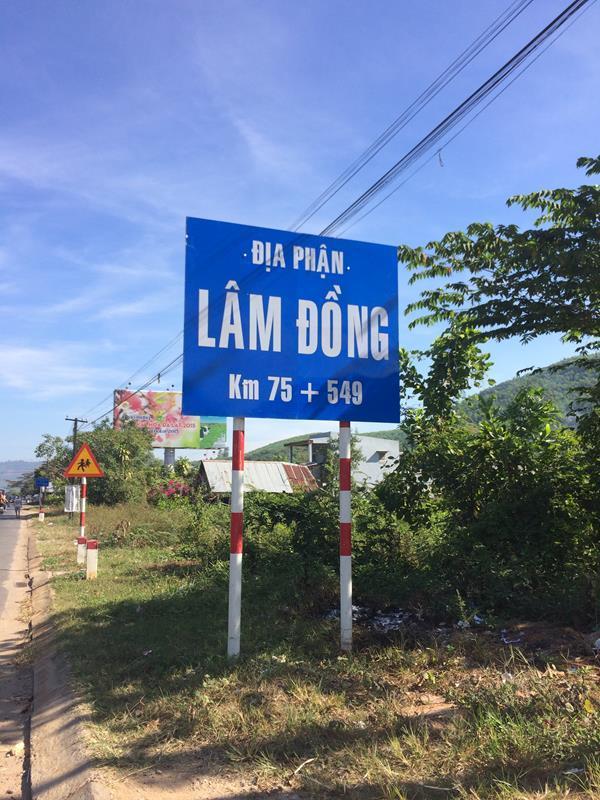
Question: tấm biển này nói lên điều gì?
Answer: tấm biển này nói đã đến địa phận của tỉnh lâm đồng